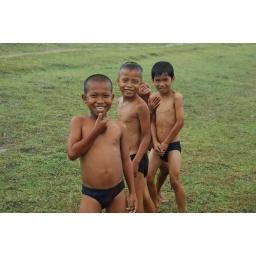
Lao boys playing by the lake